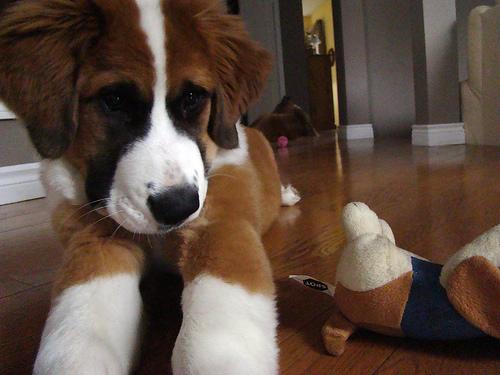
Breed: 211-n000068-Saint_Bernard